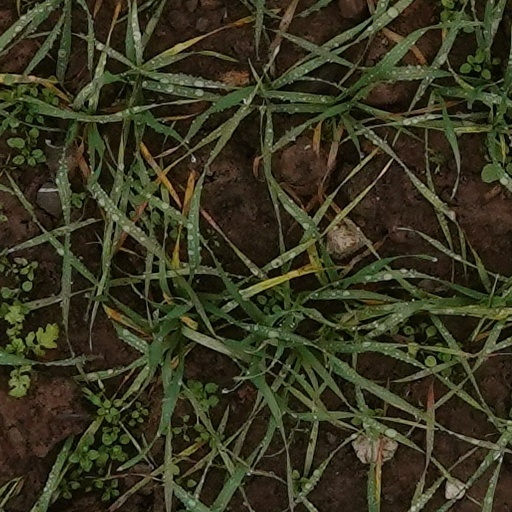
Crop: wheat